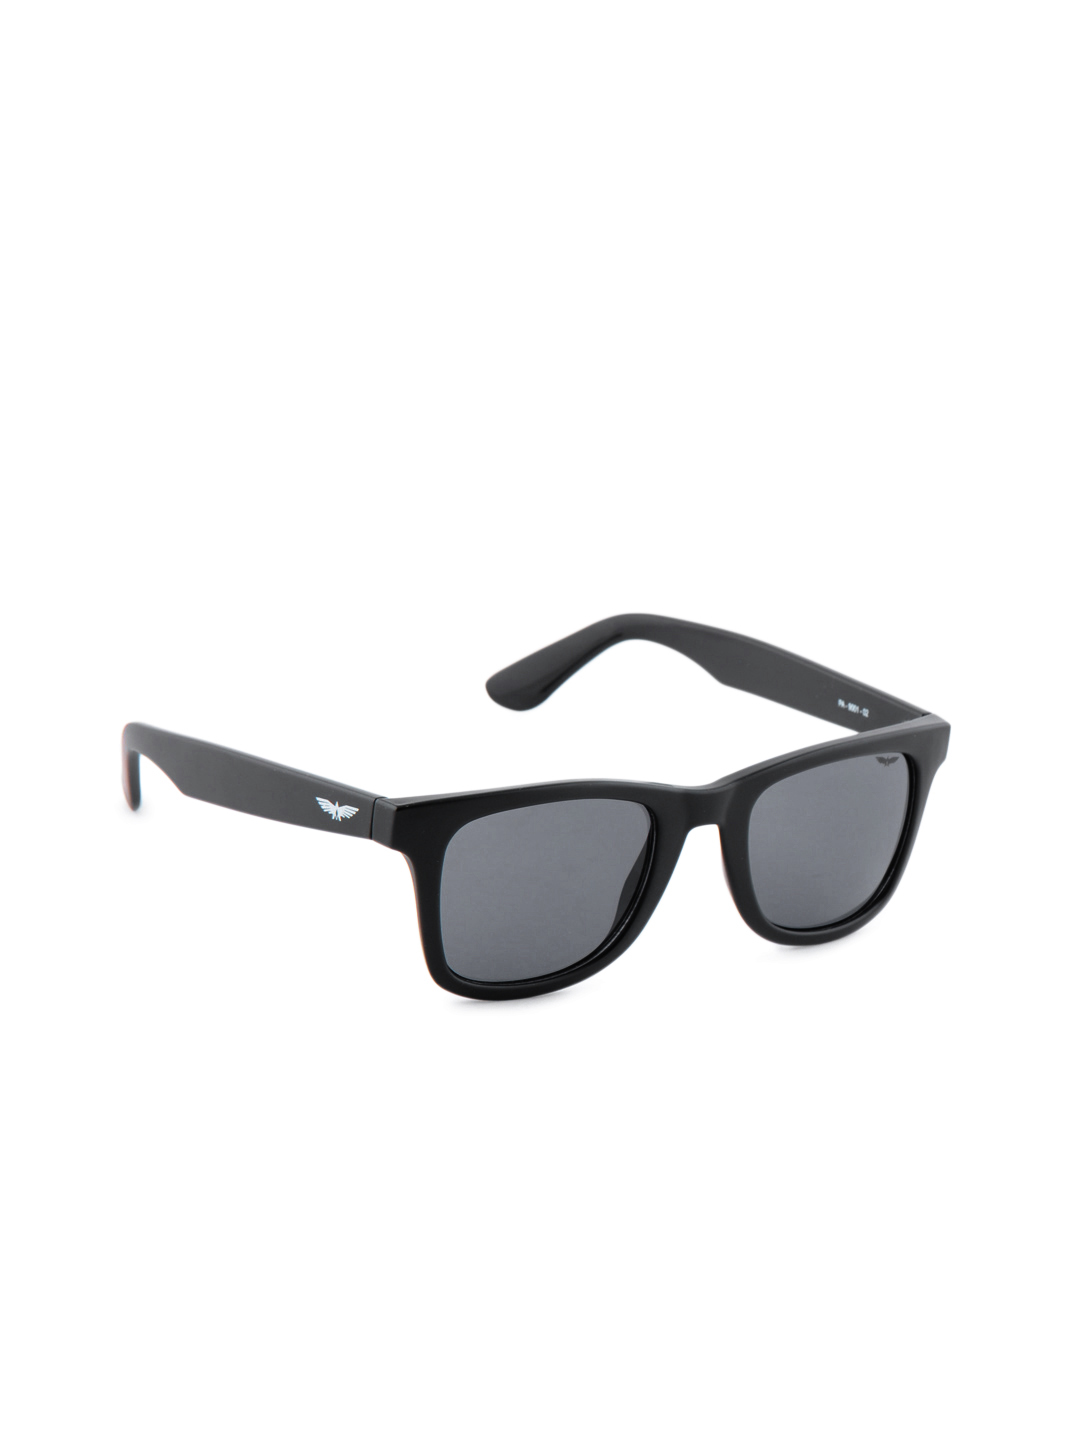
Park Avenue Men Black Sunglasses
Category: Accessories / Eyewear / Sunglasses
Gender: Men
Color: Black
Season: Winter 2016
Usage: Casual